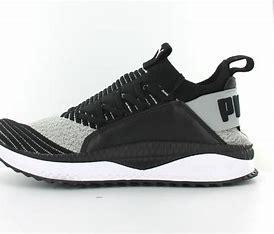
Brand: Puma
Model: Tsugi Jun